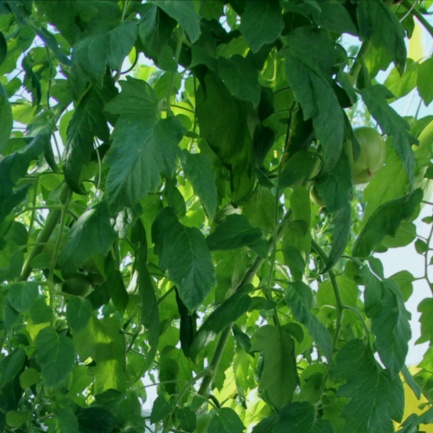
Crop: tomato